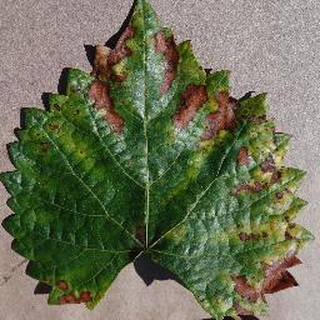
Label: grape_esca_black_measles